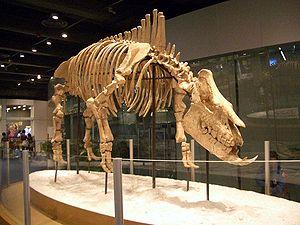
Chilotherium est un genre éteint de mammifères périssodactyles ancêtres des rhinocéros actuels. Il est dépourvu de cornes et doté de longues incisives inférieures comme tous les membres de sa sous-famille, les Aceratheriinae.